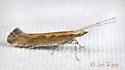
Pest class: diamondback_moth